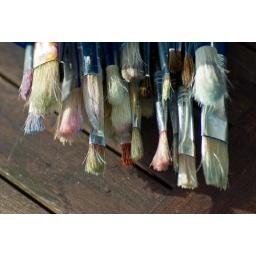
A pile of used paint brushes on a wooden table in the sun ___________________________________________________ 493508. ___________________________________________________